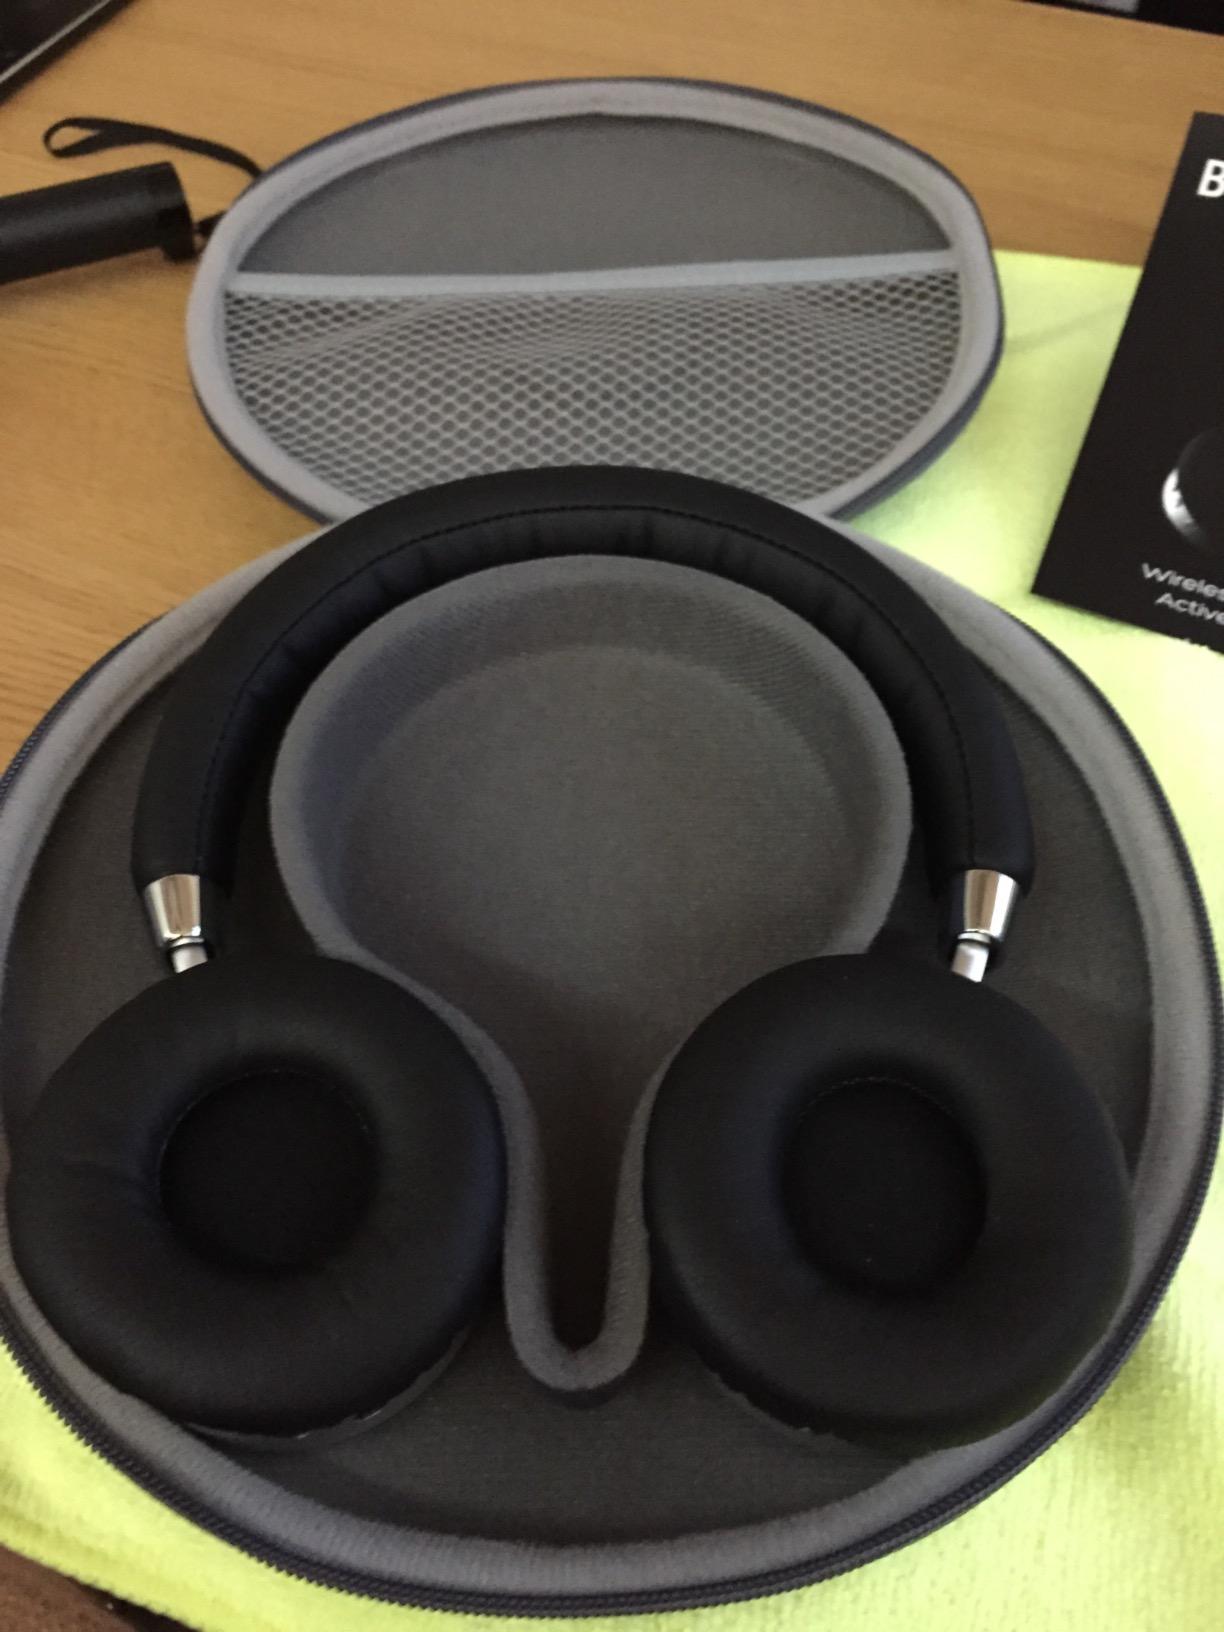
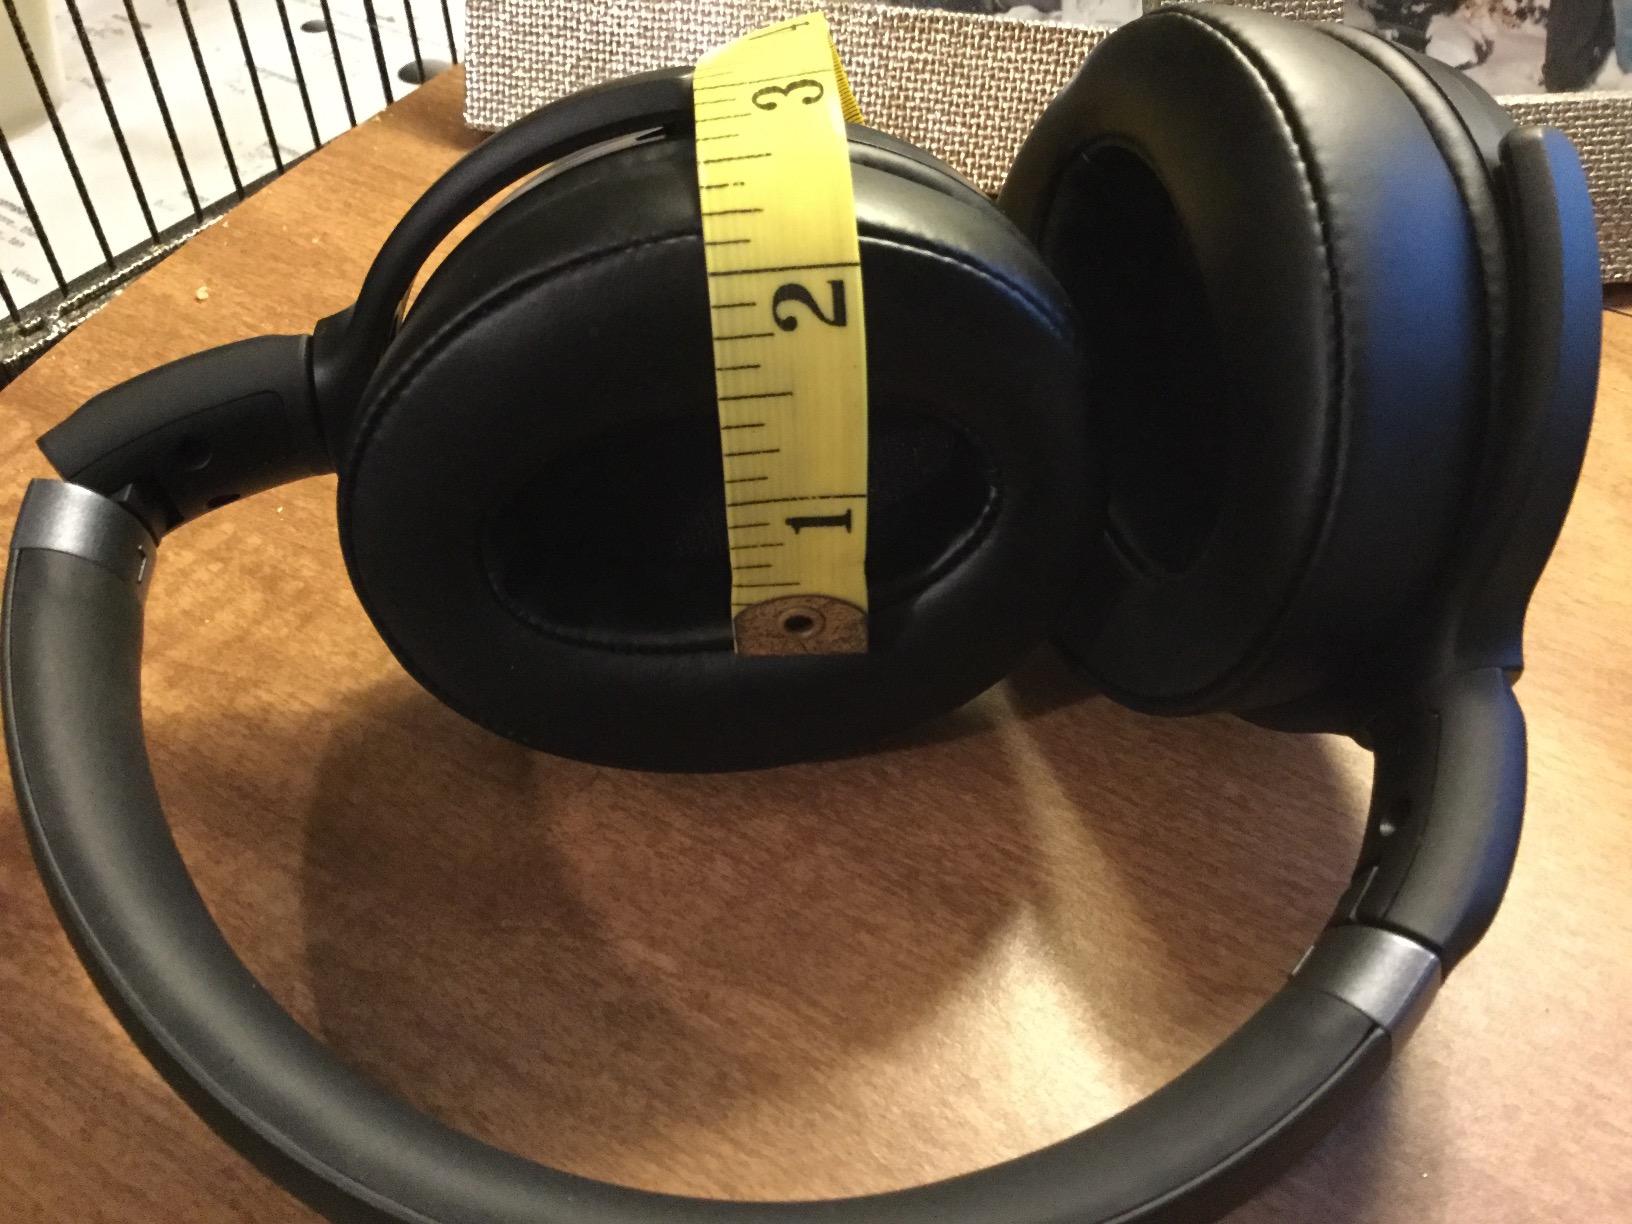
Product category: headphones
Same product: no